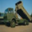
Label: truck